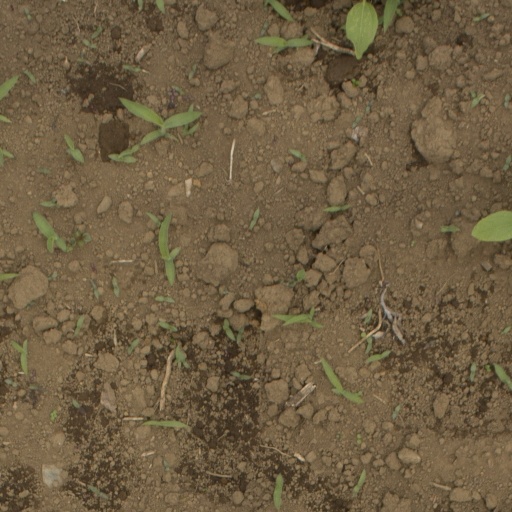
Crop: Jerusalem artichoke